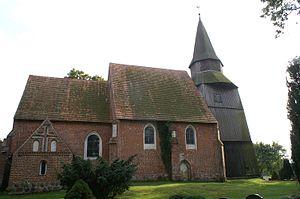
Neu Boltenhagen est une municipalité allemande du land de Mecklembourg-Poméranie-Occidentale et l'arrondissement de Poméranie-Occidentale-Greifswald. En 2013, elle comptait 618 hab.